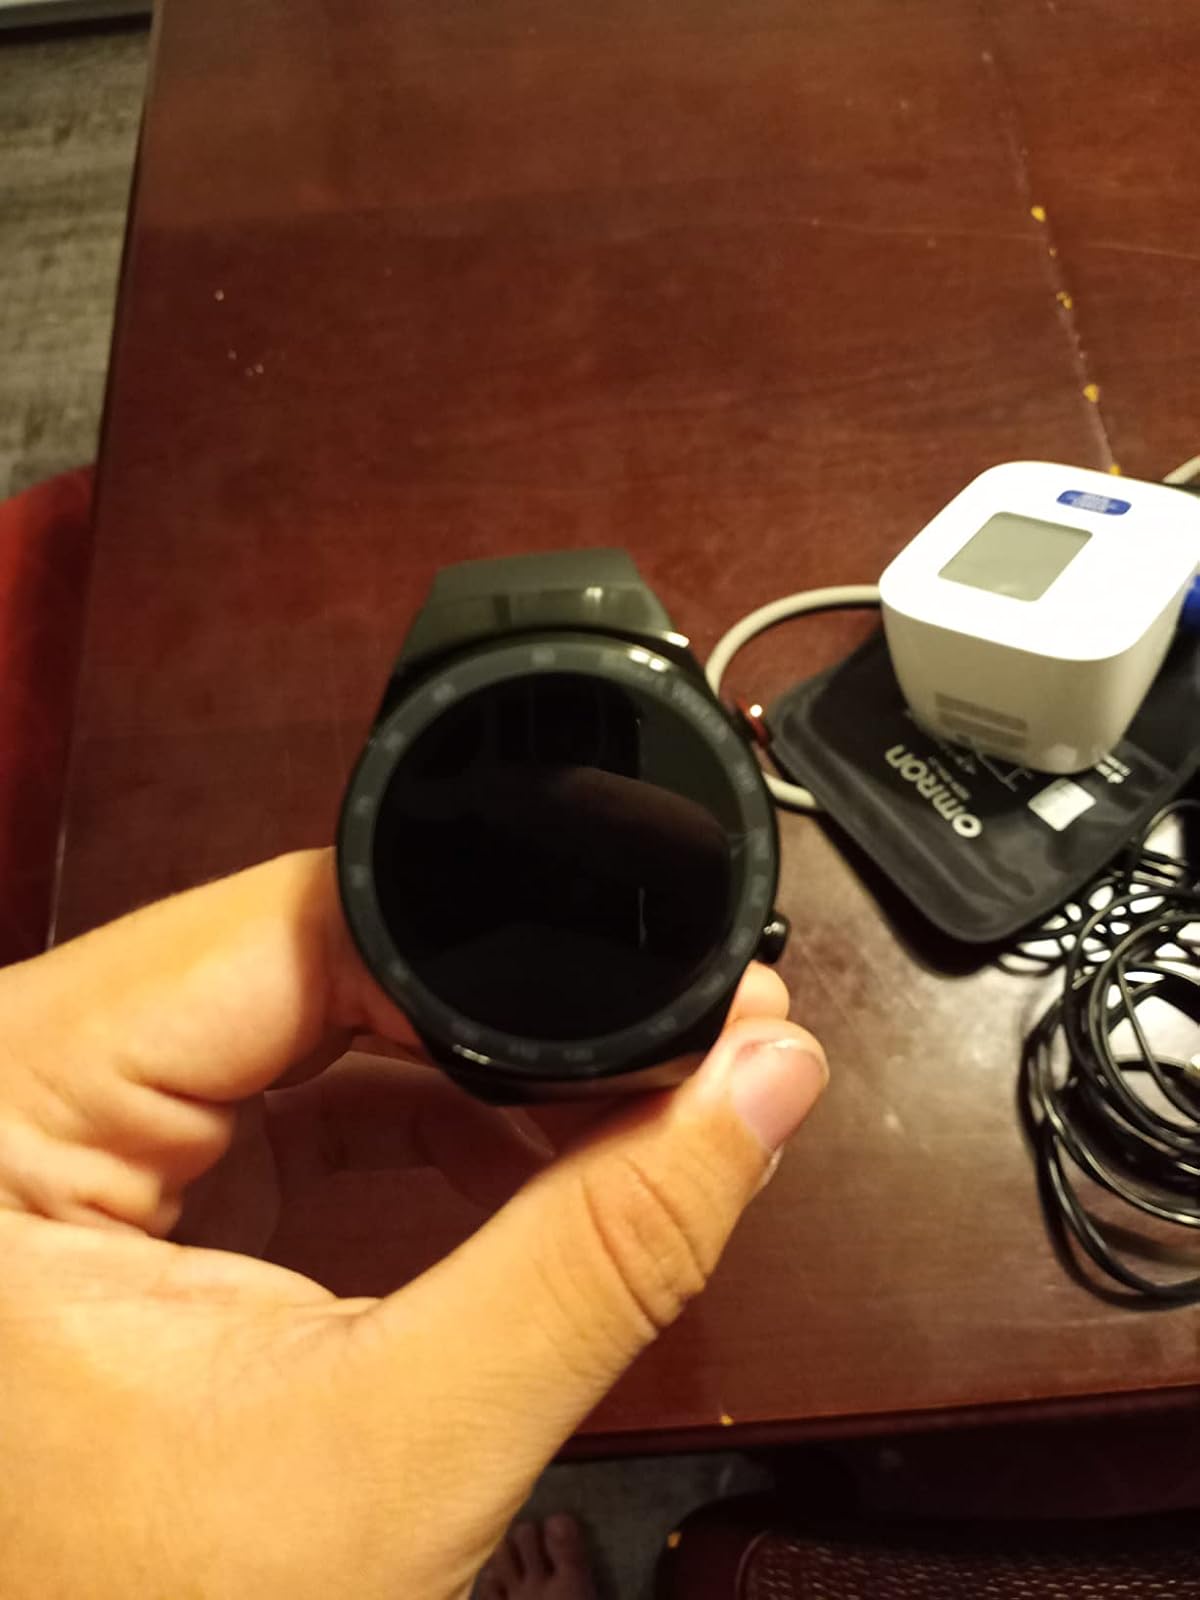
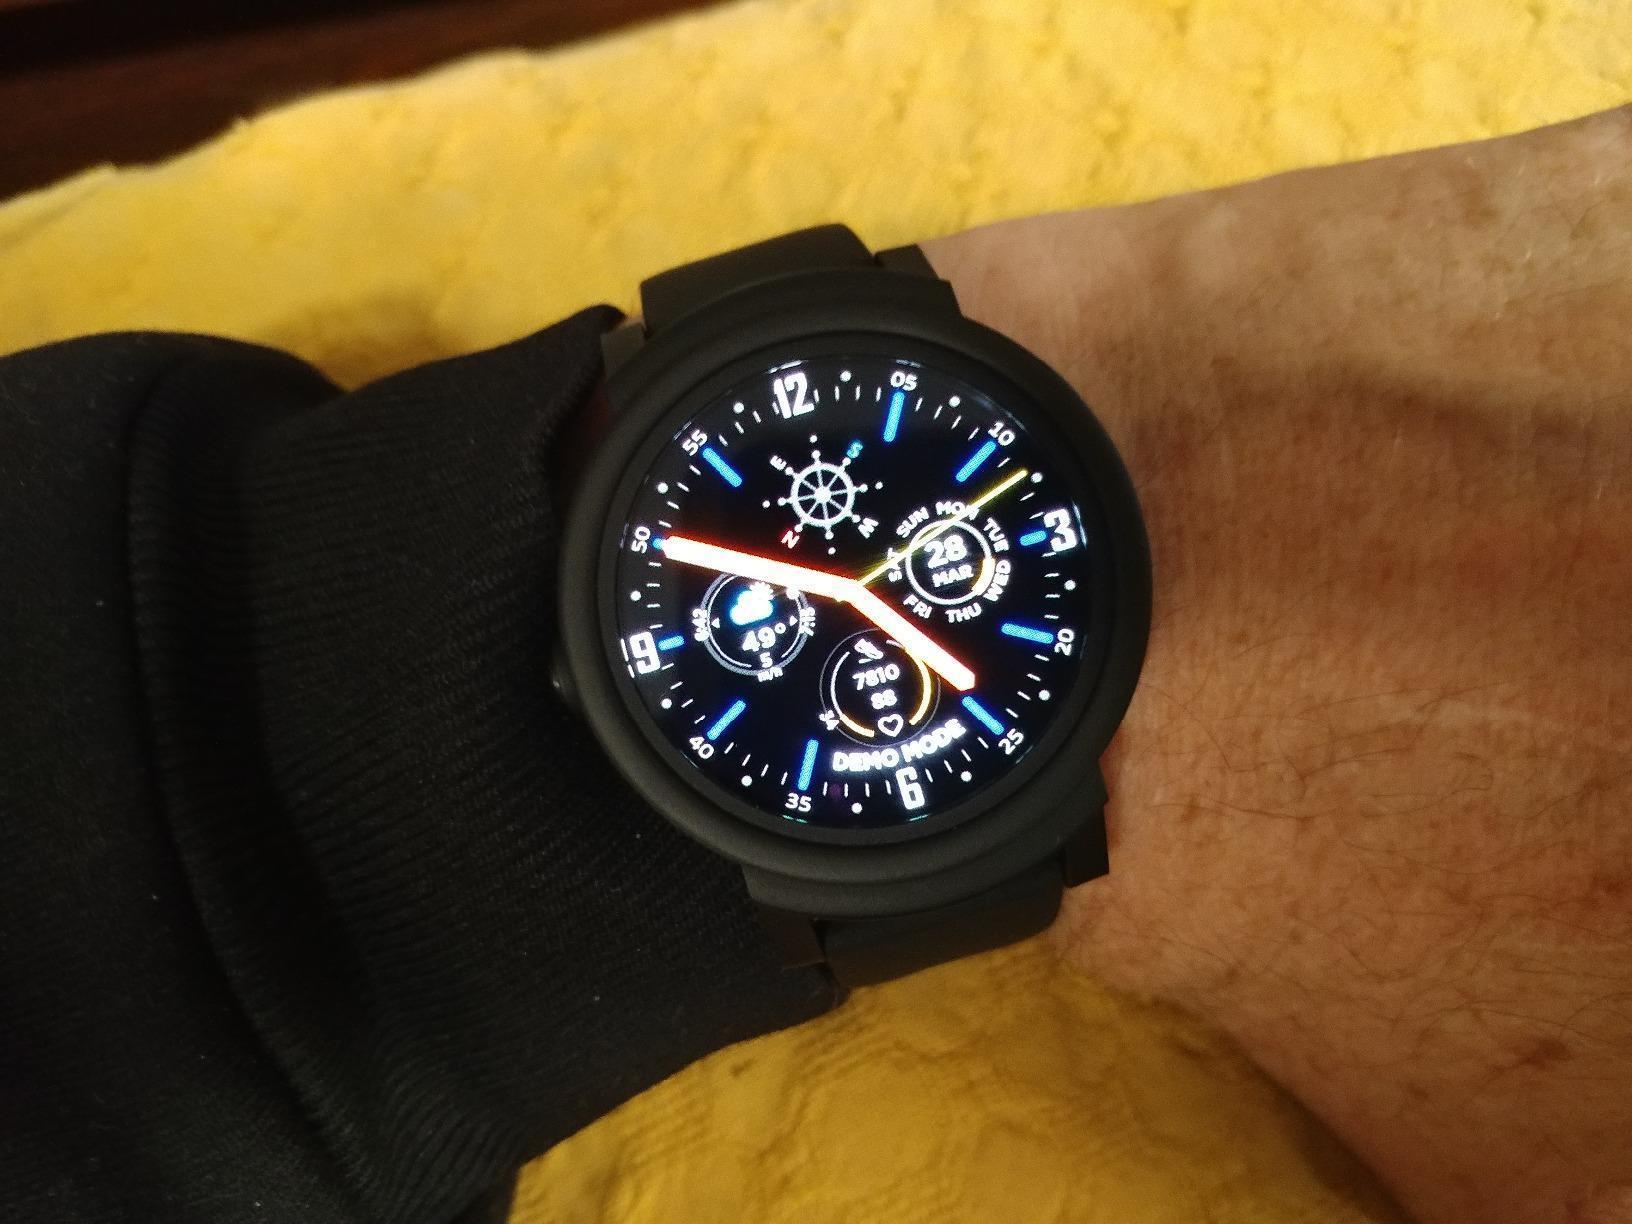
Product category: smartwatch
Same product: no